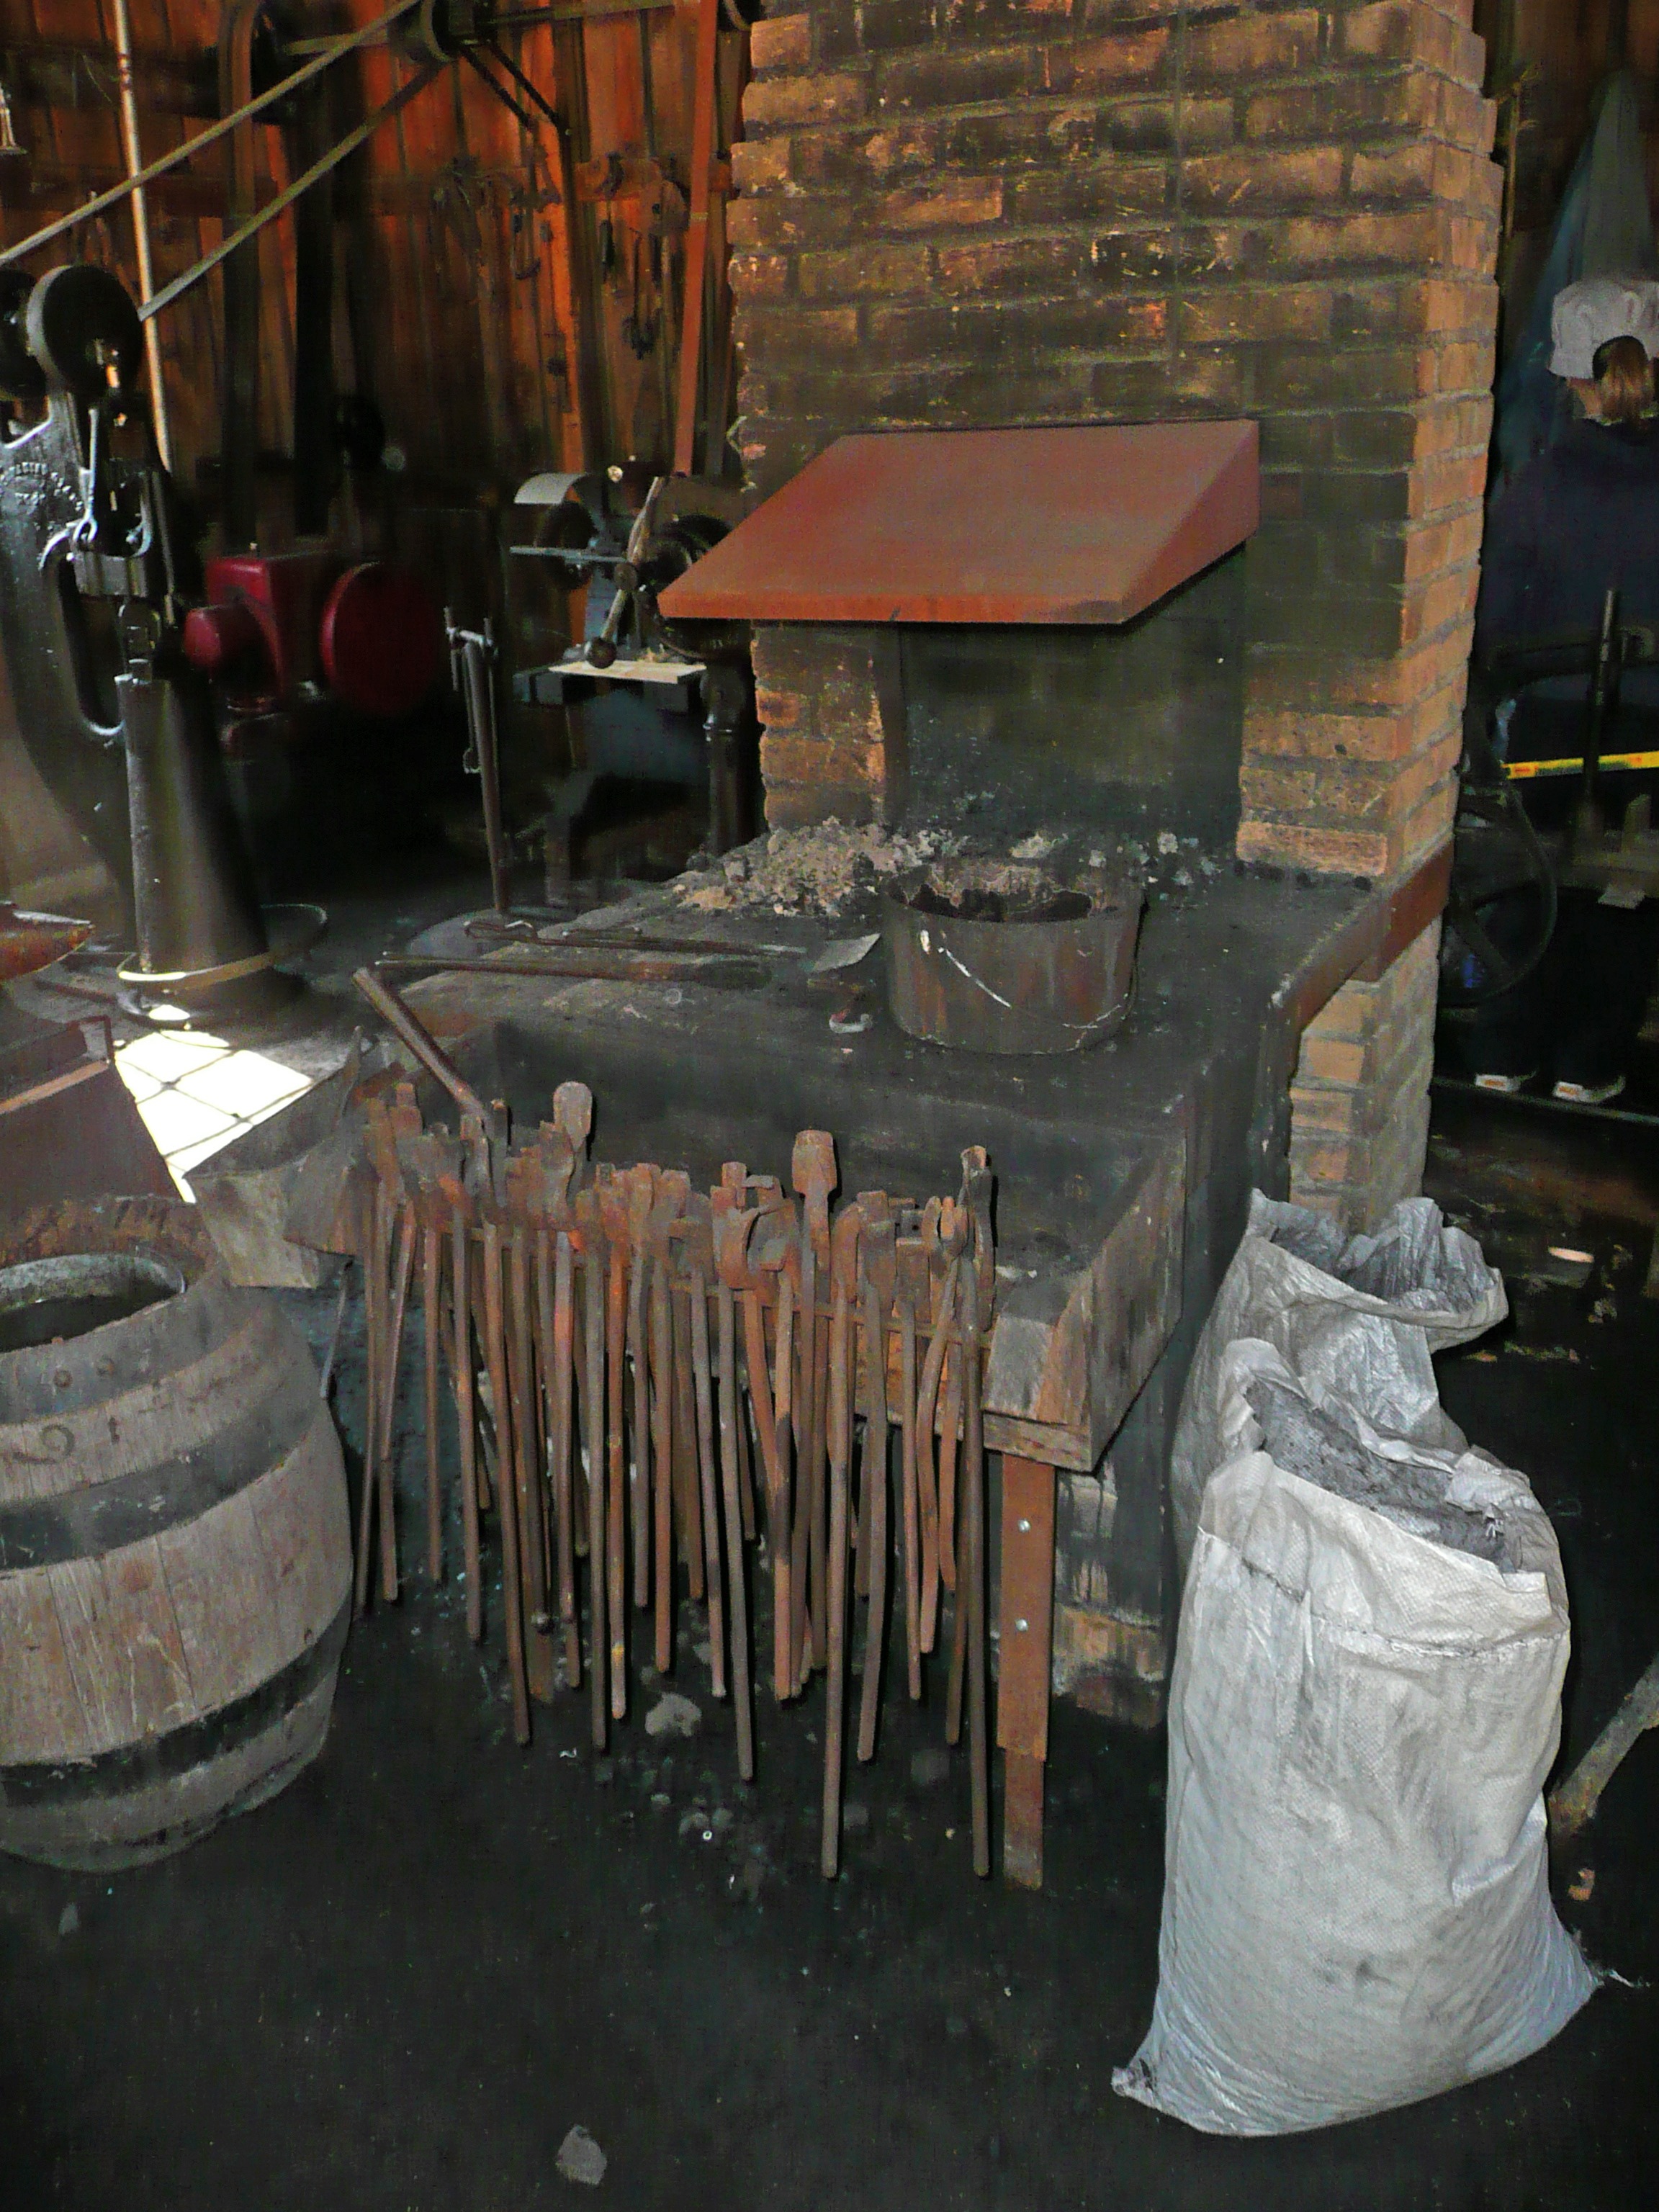
wood, antique, old, canada, tools, forge, manitoba, blacksmith, metalworking, man made object, steinbach, mennonite heritage village, locksmithery, locksmith shop, fitters shop